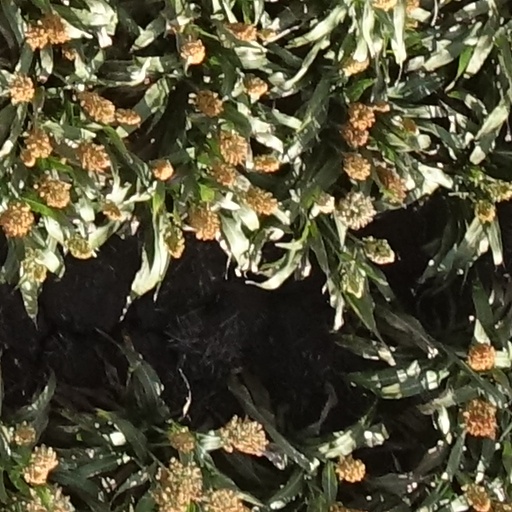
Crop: sorghum